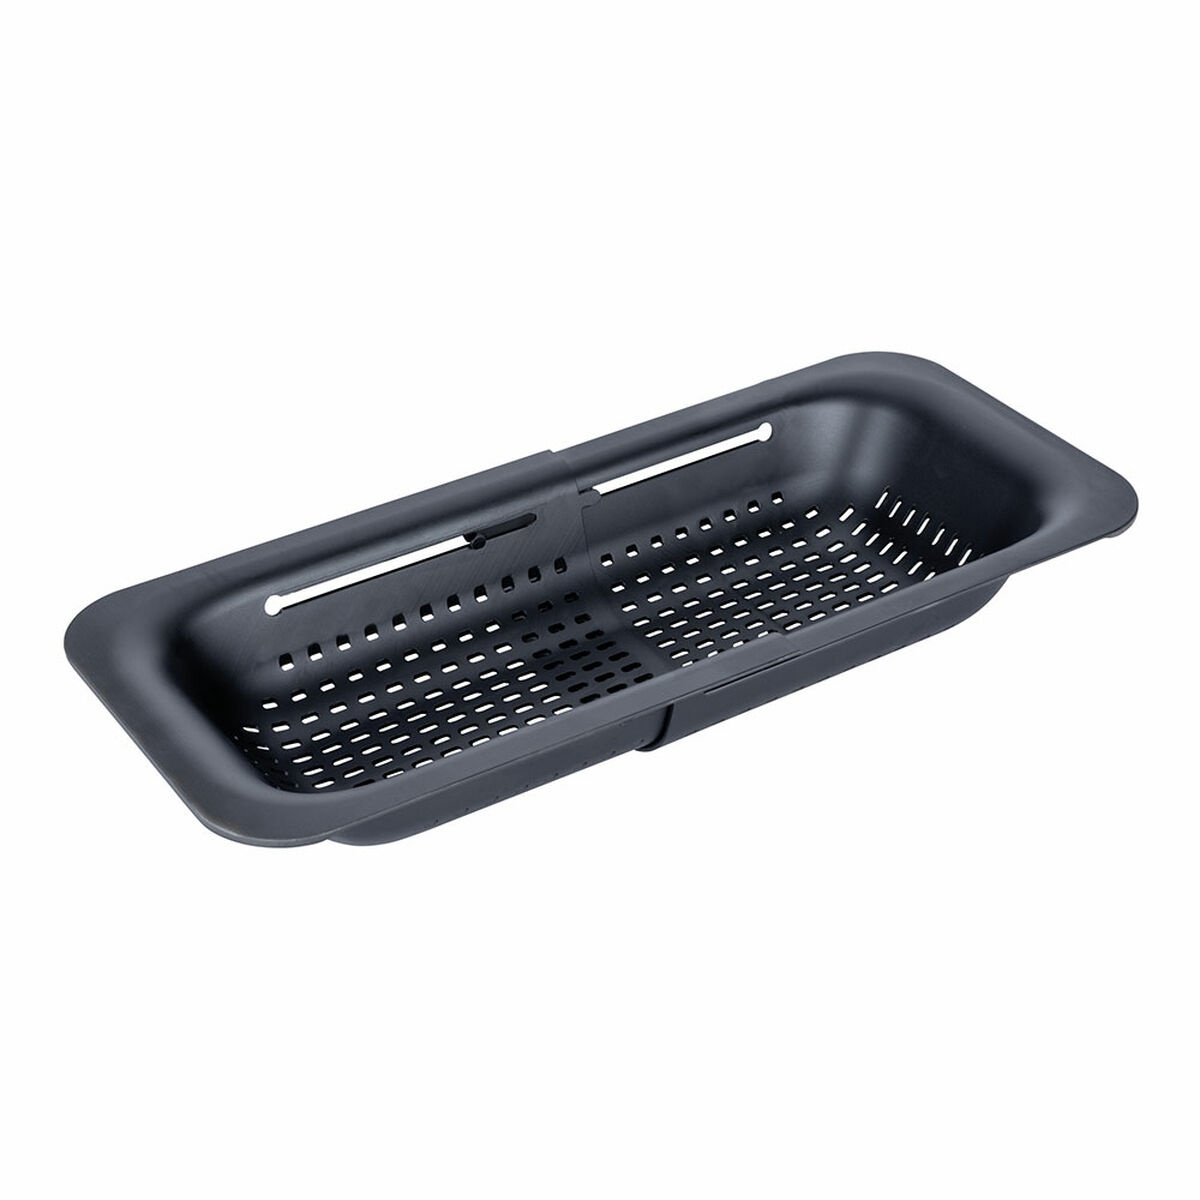
Extendable Dish Drainer for Sink Wenko Sievo 55012100 Black
If you like to take care of every detail in your home and own the latest products that will make your life easier, purchase Extendable Dish Drainer for Sink Wenko Sievo 55012100 Black at the best price. Colour: Black Characteristics: Extendable Material: Plastic General Product Safety Regulations information: Wenko-Wenselaar GmbH & Co. KG Im Hülsenfeld 10, Hilden, Germany, 40721 40721 - Hilden +4921035730 info@wenko.com https://www.wenko.com
Brand: Wenko
Category: Home & Garden > Kitchen & Dining > Kitchen Tools & Utensils > Dish Racks & Drain Boards > Dish Racks